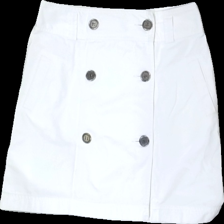
View: front
Type: Skirt
Category: Ladies
Brand: Lindex
Colors: White
Material: 100% cotton
Cut: Regular
Size: 38
Season: All
Price range: 50-100
Recommended usage: Reuse